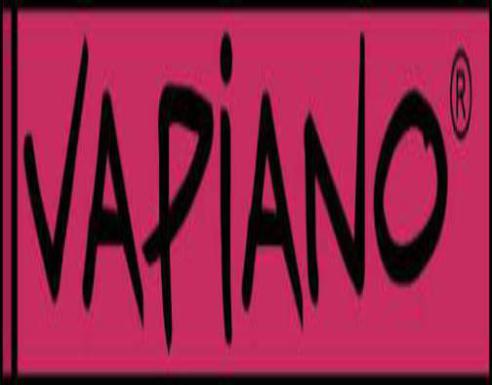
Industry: Food